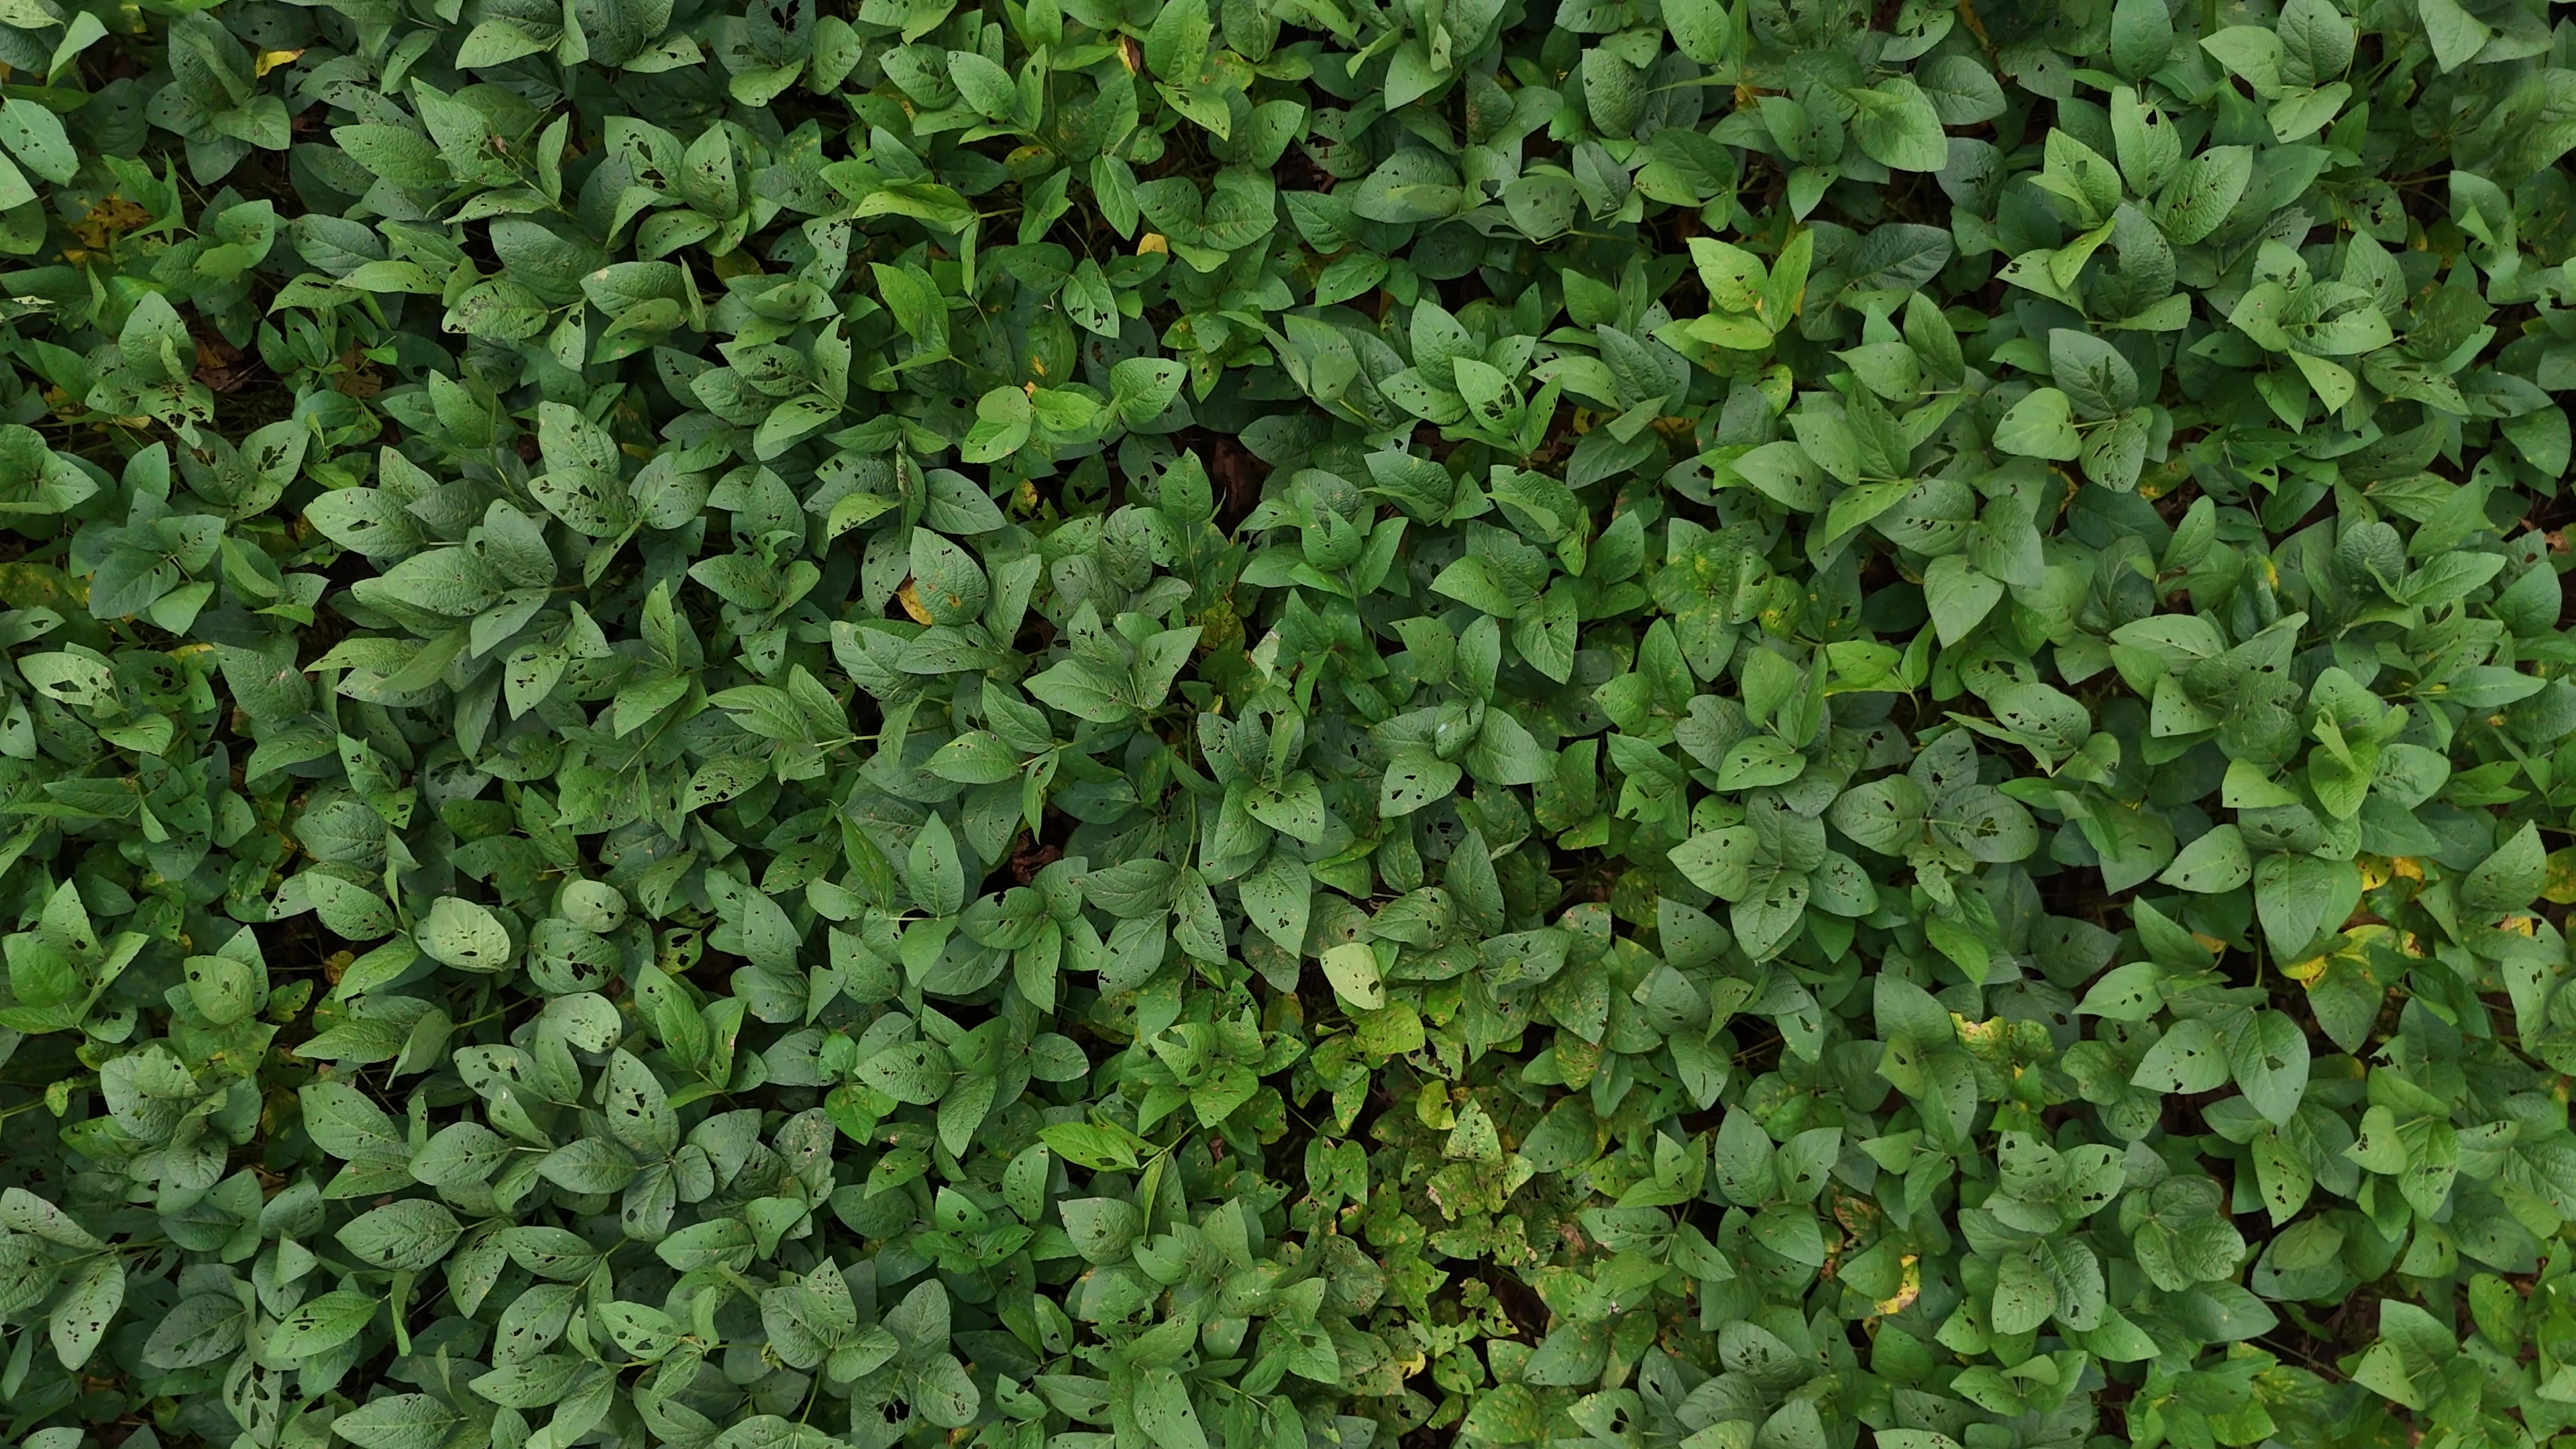
Label: Mosaic